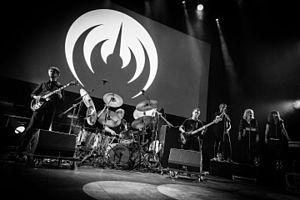
Magma est un groupe de rock progressif français, originaire de Paris. Il est formé en 1969 par le compositeur-batteur-chanteur Christian Vander et Laurent Thibault. Cette formation est à l'origine du genre musical baptisé Zeuhl, mélangeant rock, jazz, avant-garde et chant choral.